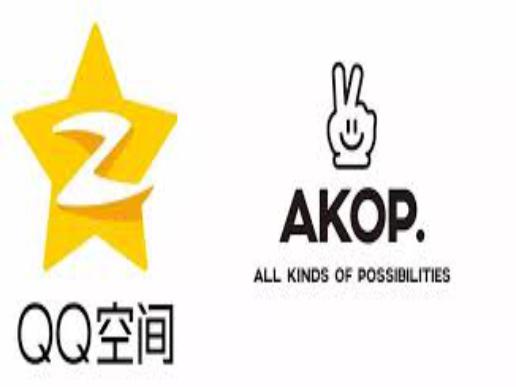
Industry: Leisure